Tolomeo Gallio

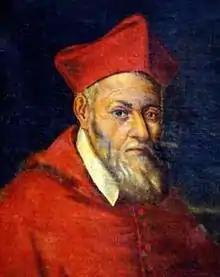

Tolomeo Gallio (also spelled Gallo and Galli; 25 September 1527 – 3 or 4 February 1607) was an Italian Cardinal.